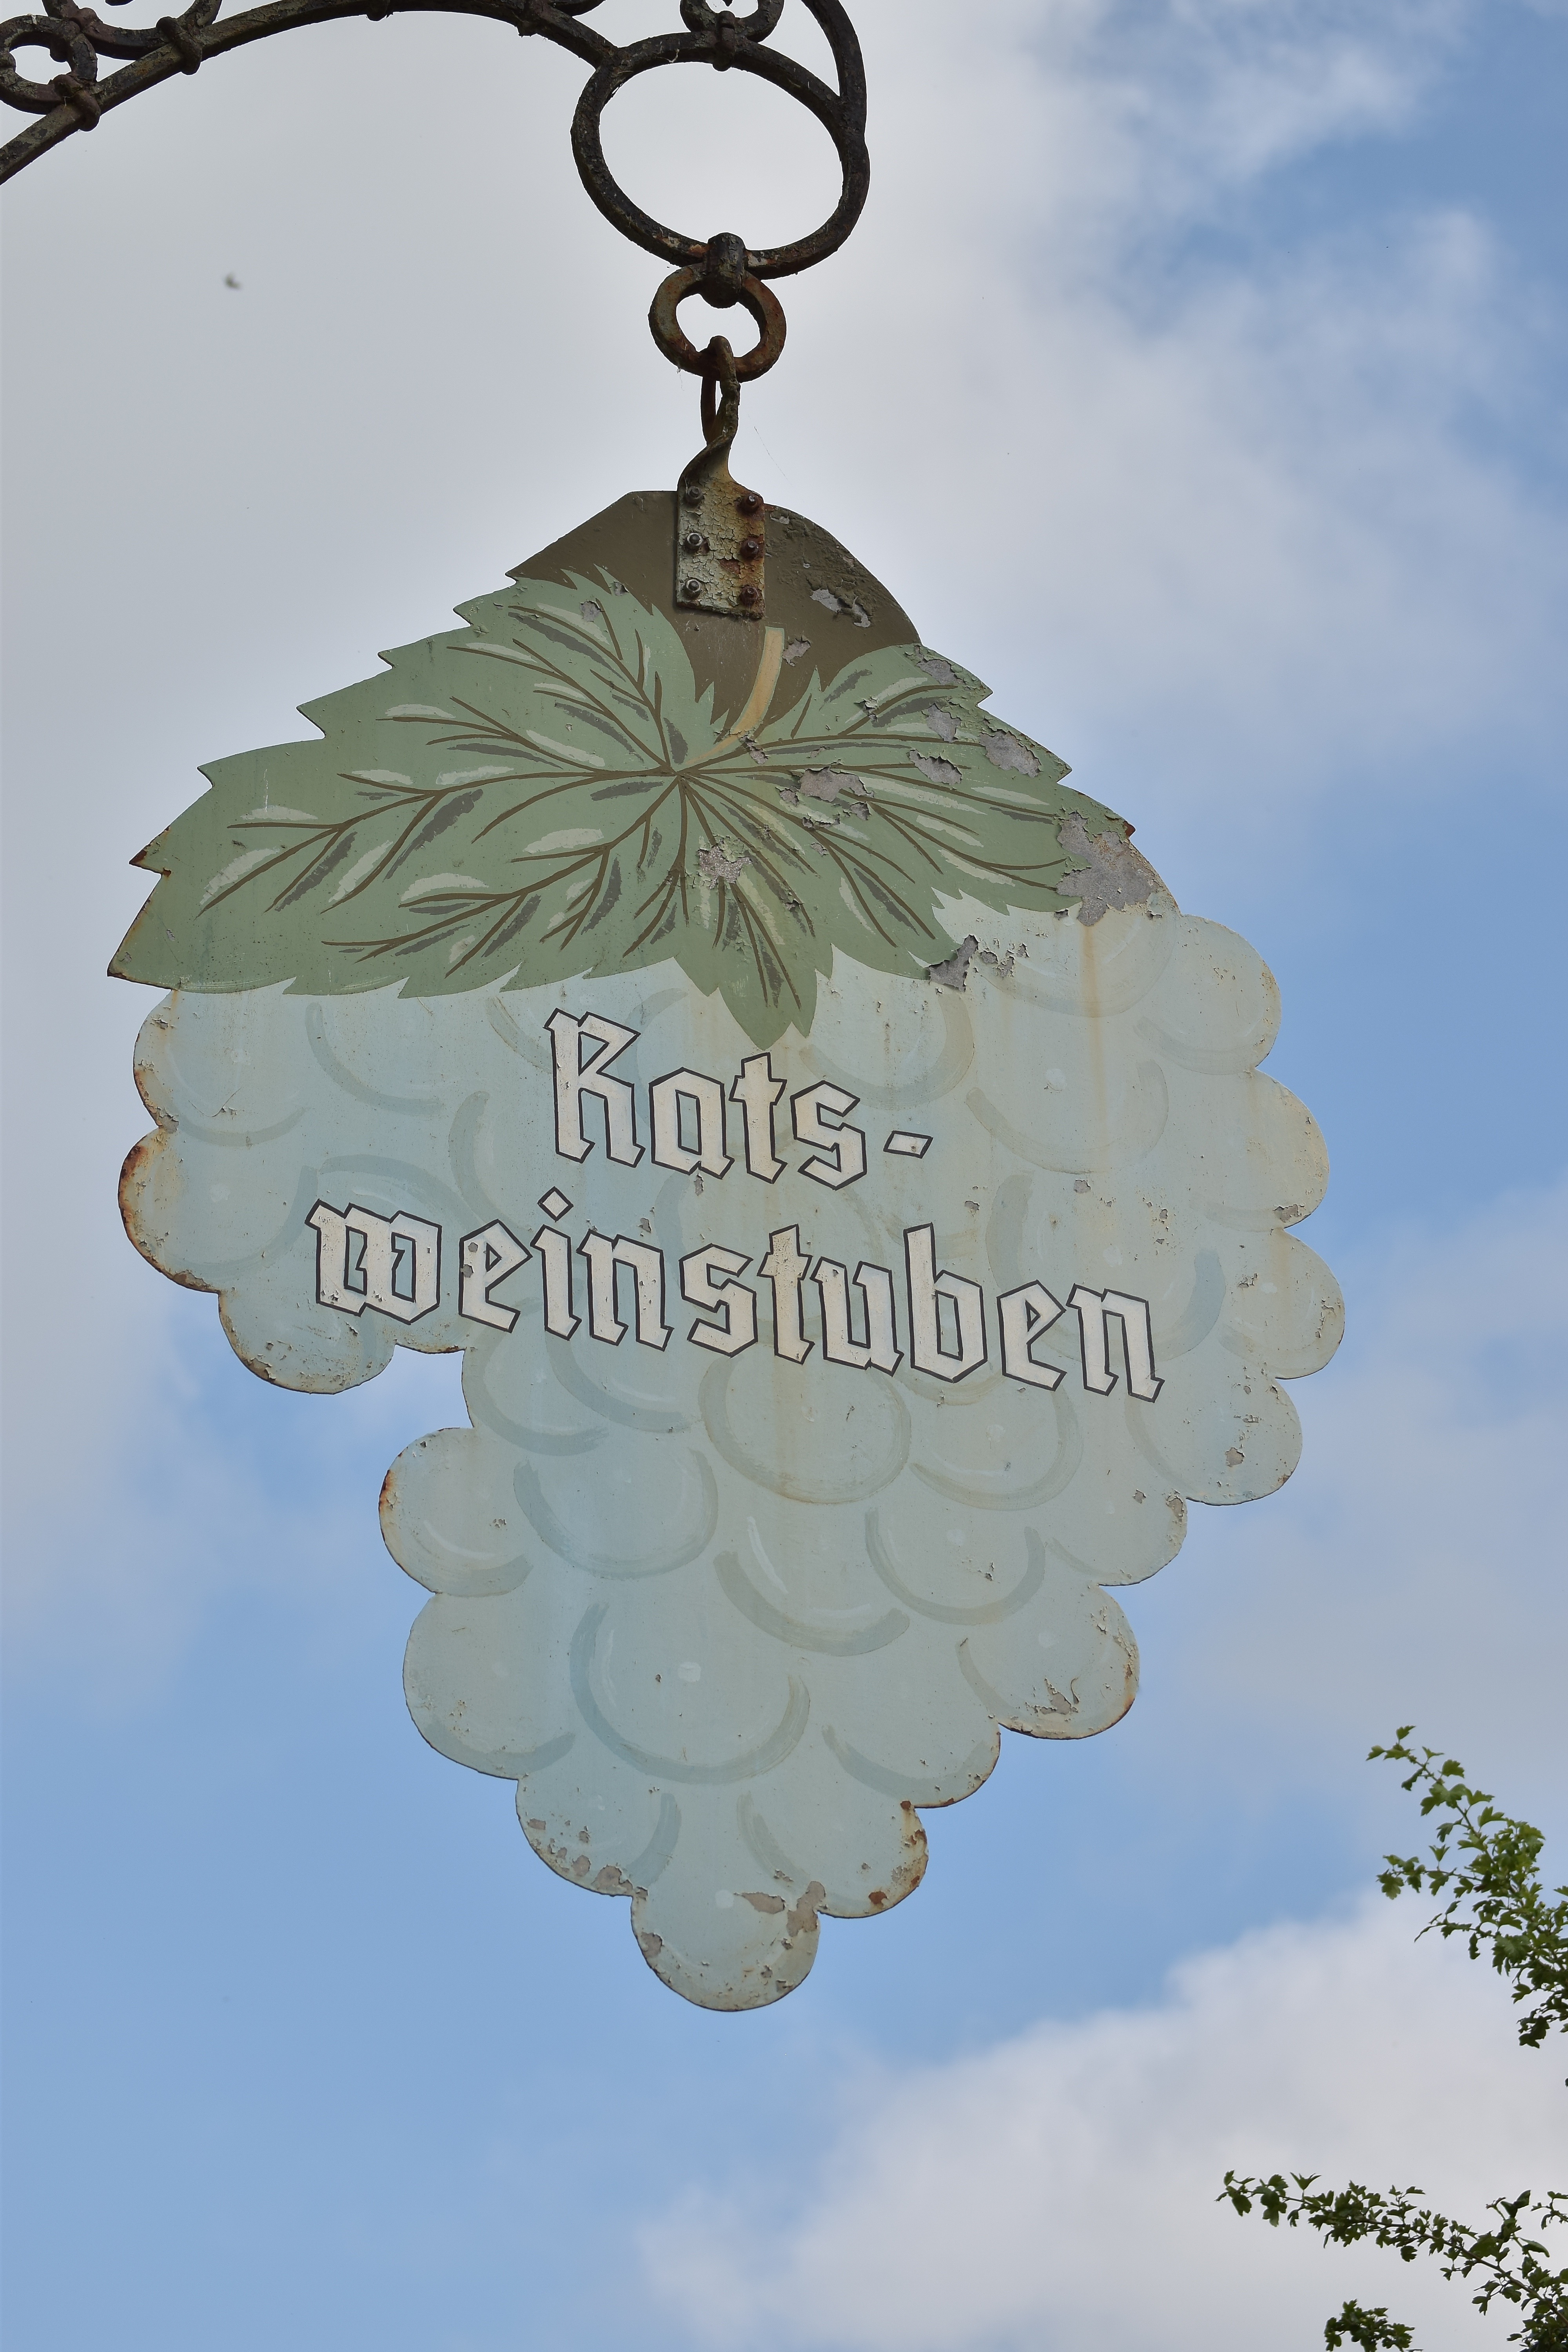
tree, branch, leaf, flower, old, advertising, lighting, guild, metal sign